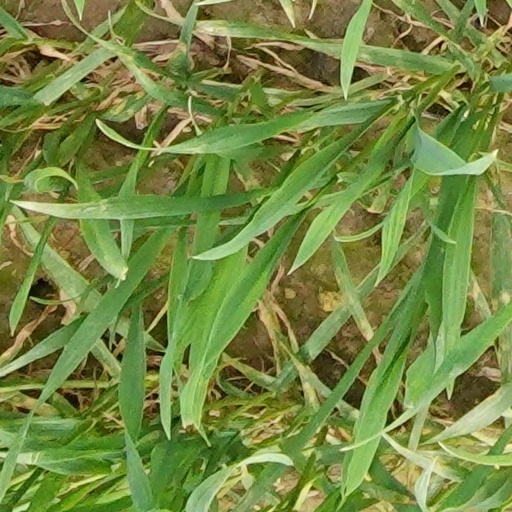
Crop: wheat